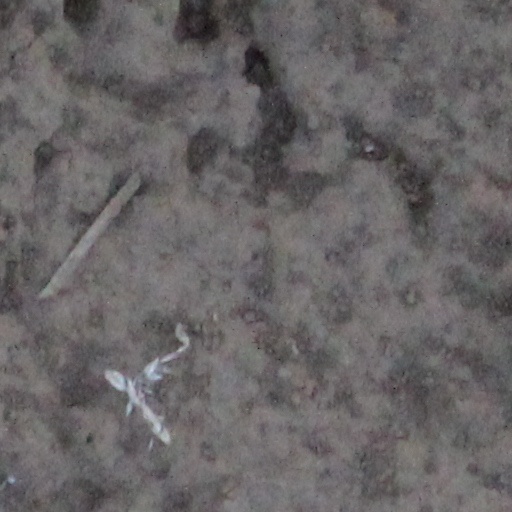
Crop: wheat